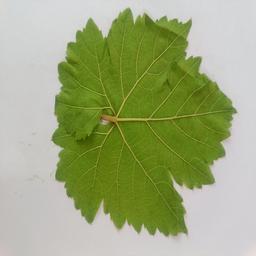
Label: Healthy Leaves